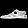
Label: Sandal